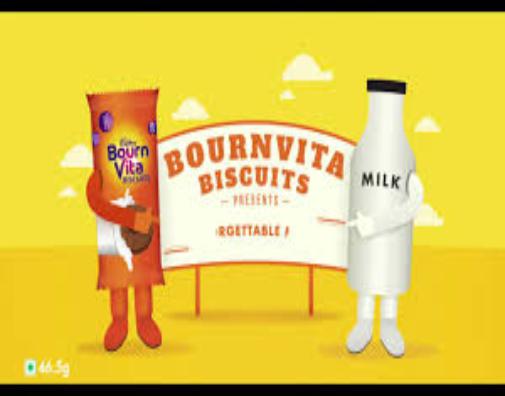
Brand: Bournvita
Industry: Food